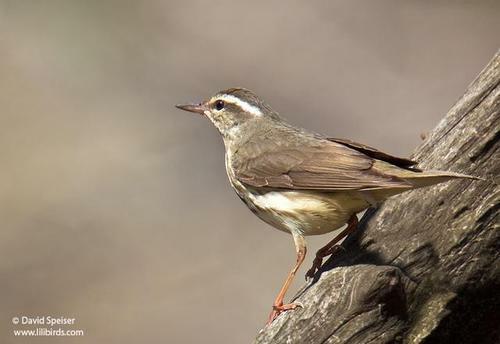
A photo of a louisiana waterthrush